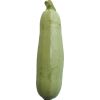
Label: Zucchini 1